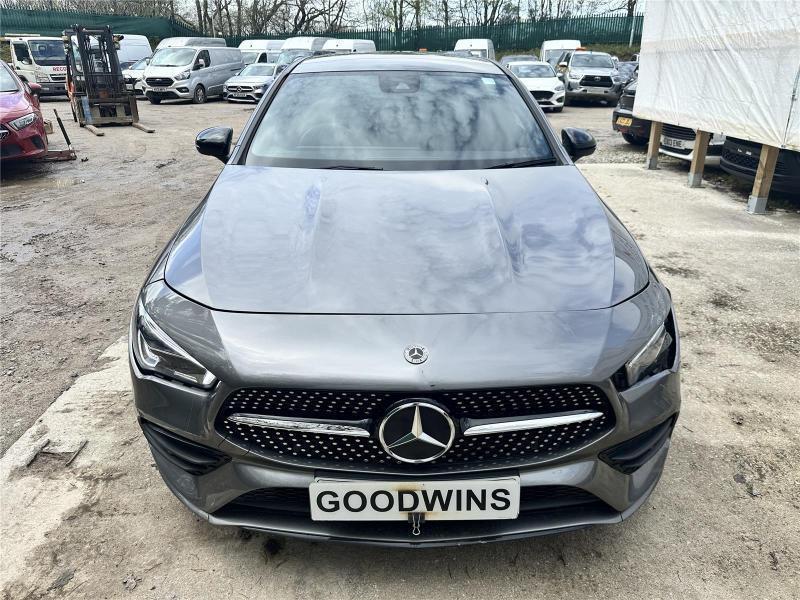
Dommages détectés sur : feu avant gauche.
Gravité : majeur